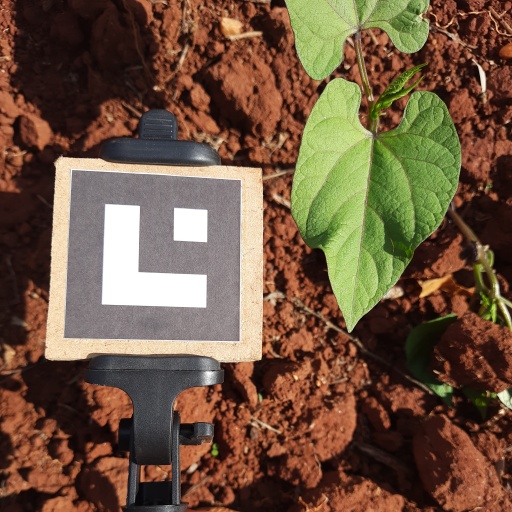
Observations: wavy surface, no eating holes, under sunlight